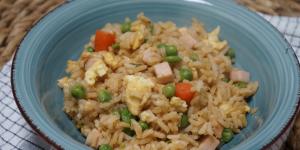
arroz frito cantones